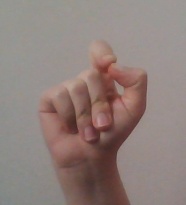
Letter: fa